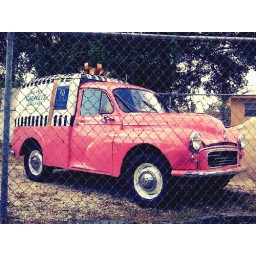
Old car in pink 2